Felben-Wellhausen

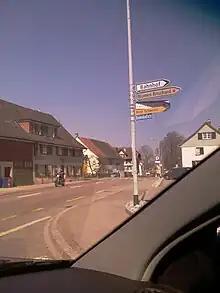
Center of the village of Felben-Wellhausen

Felben-Wellhausen has an area, , of . Of this area, or 56.9% is used for agricultural purposes, while or 25.6% is forested. Of the rest of the land, or 13.7% is settled (buildings or roads), or 2.7% is either rivers or lakes and or 0.5% is unproductive land.